Lilit Mkrtchian

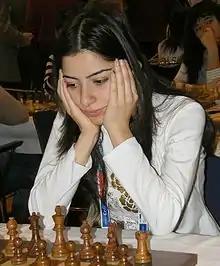
in Dresden, 2008

Lilit Mkrtchian (born 9 August 1982) is an Armenian chess player. She holds the titles of International Master (IM) and Woman Grandmaster (WGM), which FIDE awarded her in 2003 and 1998 respectively. Mkrtchian is a four-time Armenian women's chess champion.